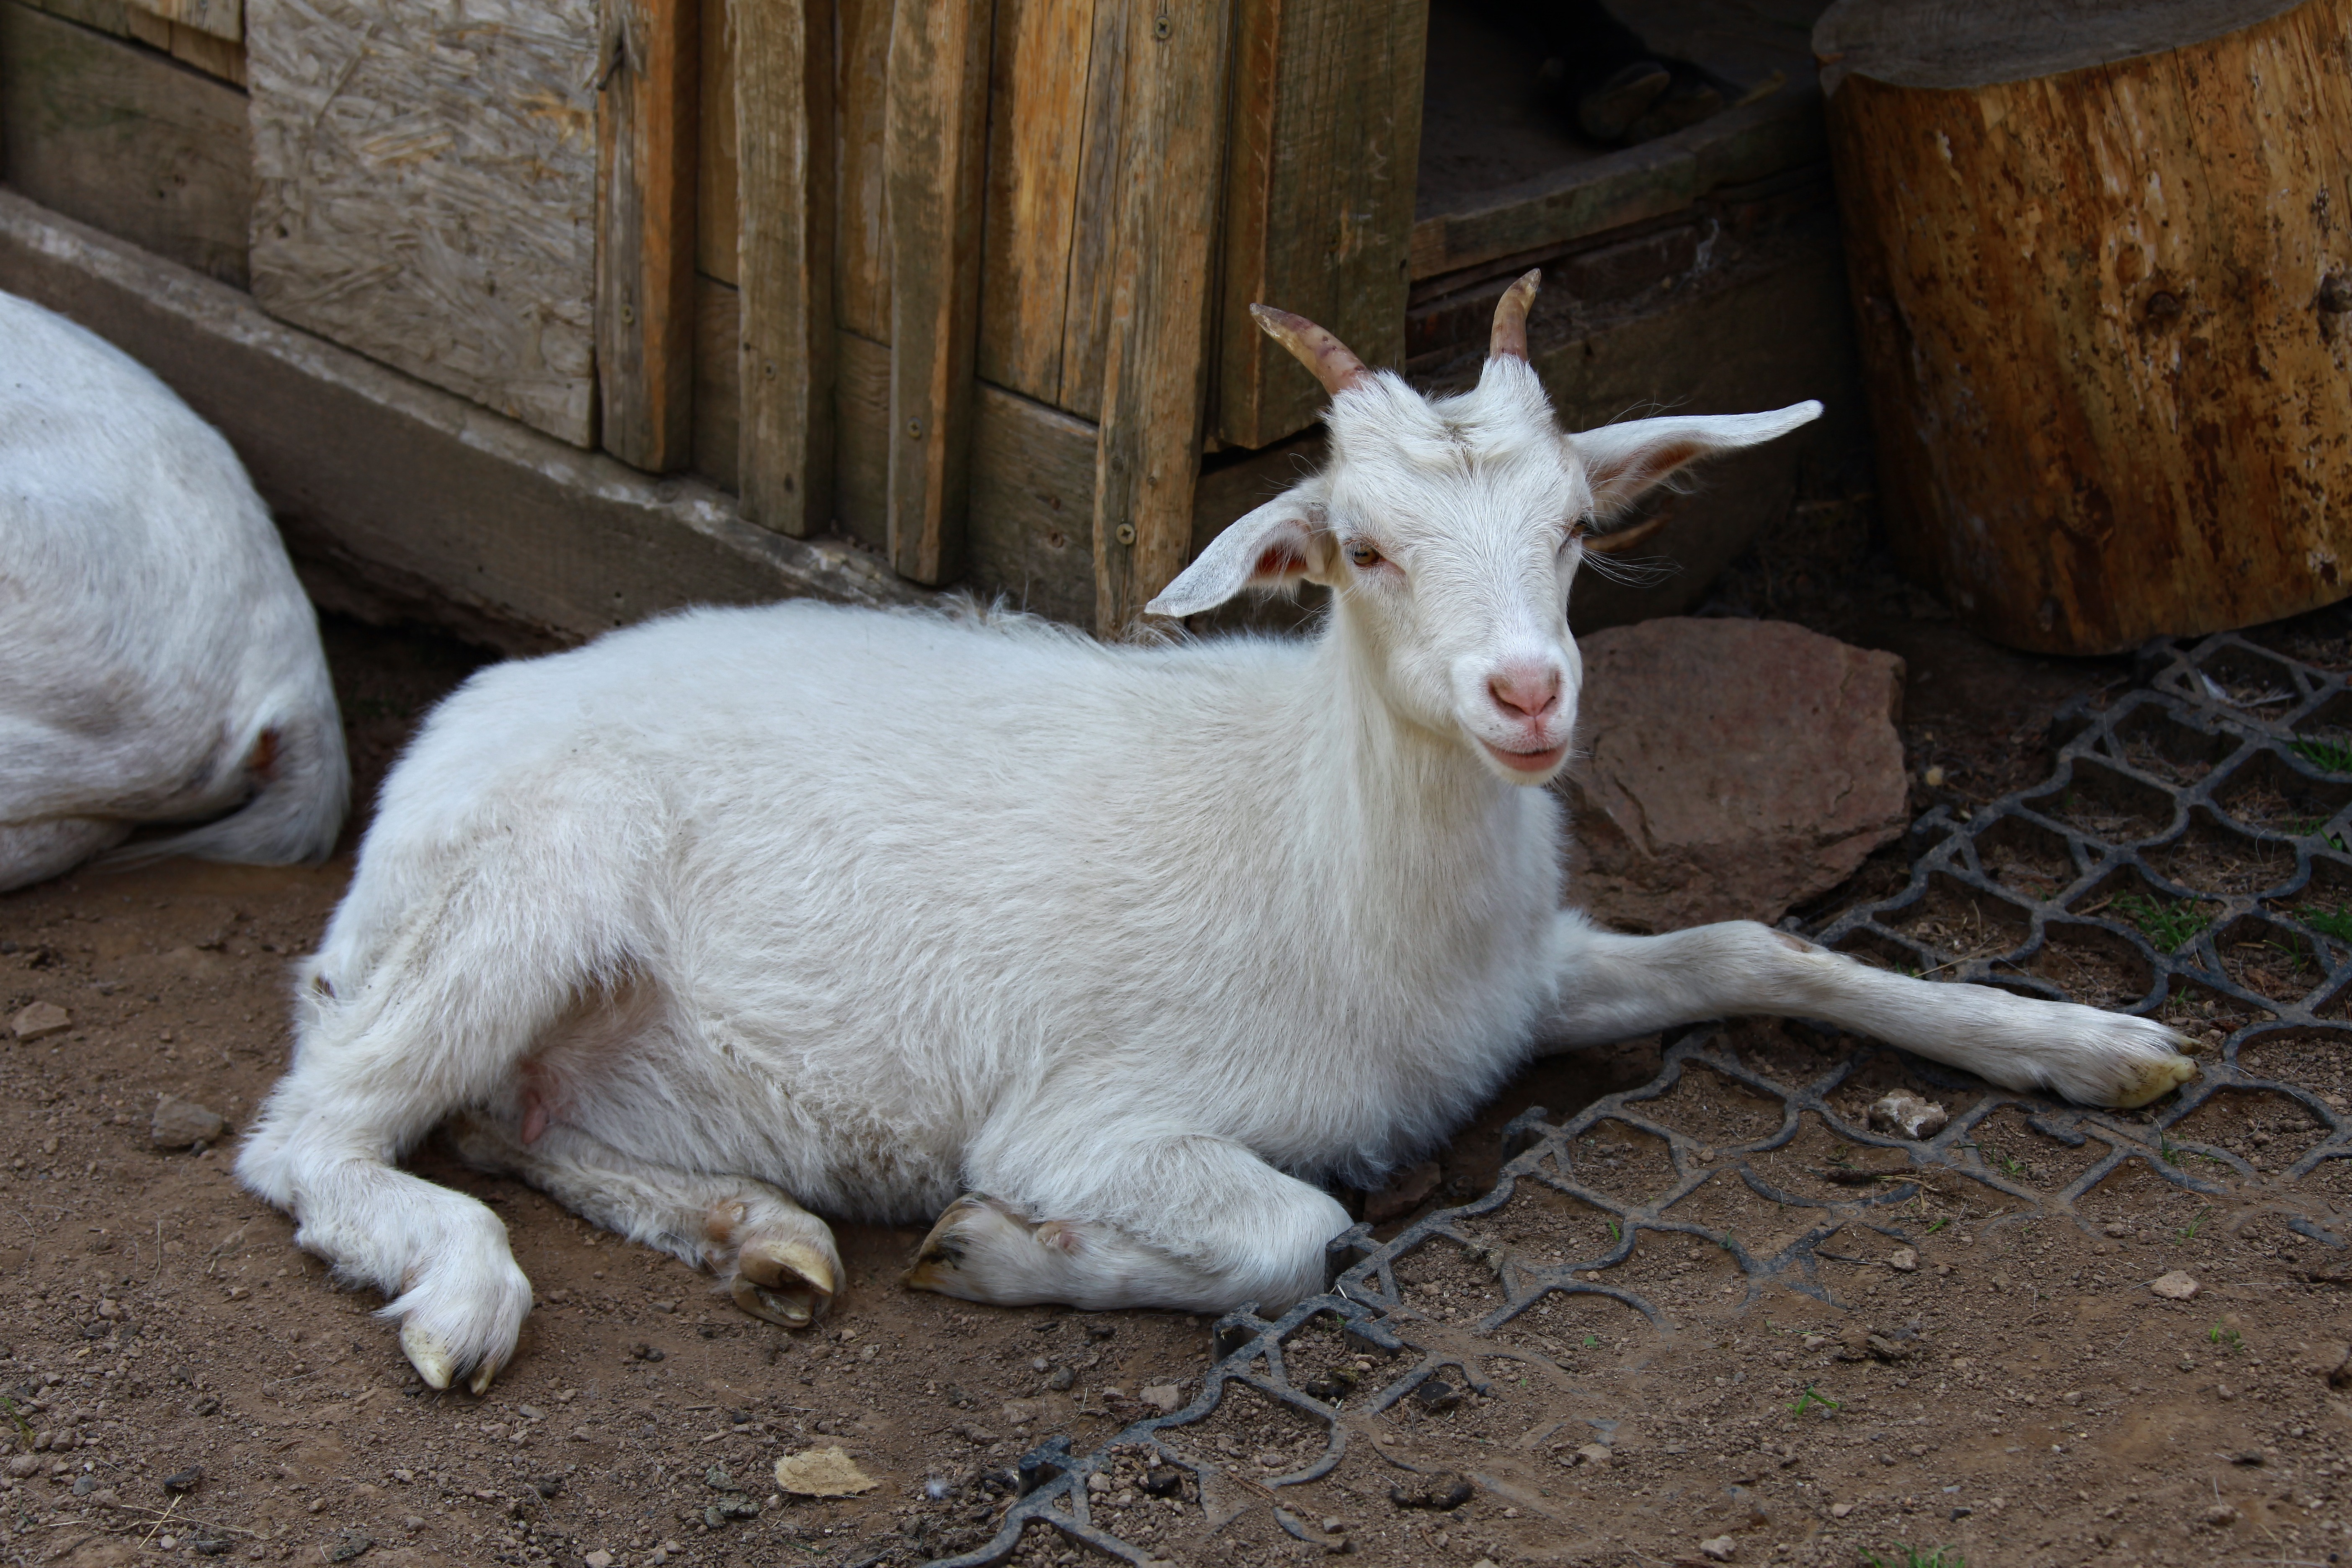
animal, goat, sheep, mammal, fauna, mountain goat, enclosure, goats, vertebrate, lying, cow goat family, goat antelope, white goat